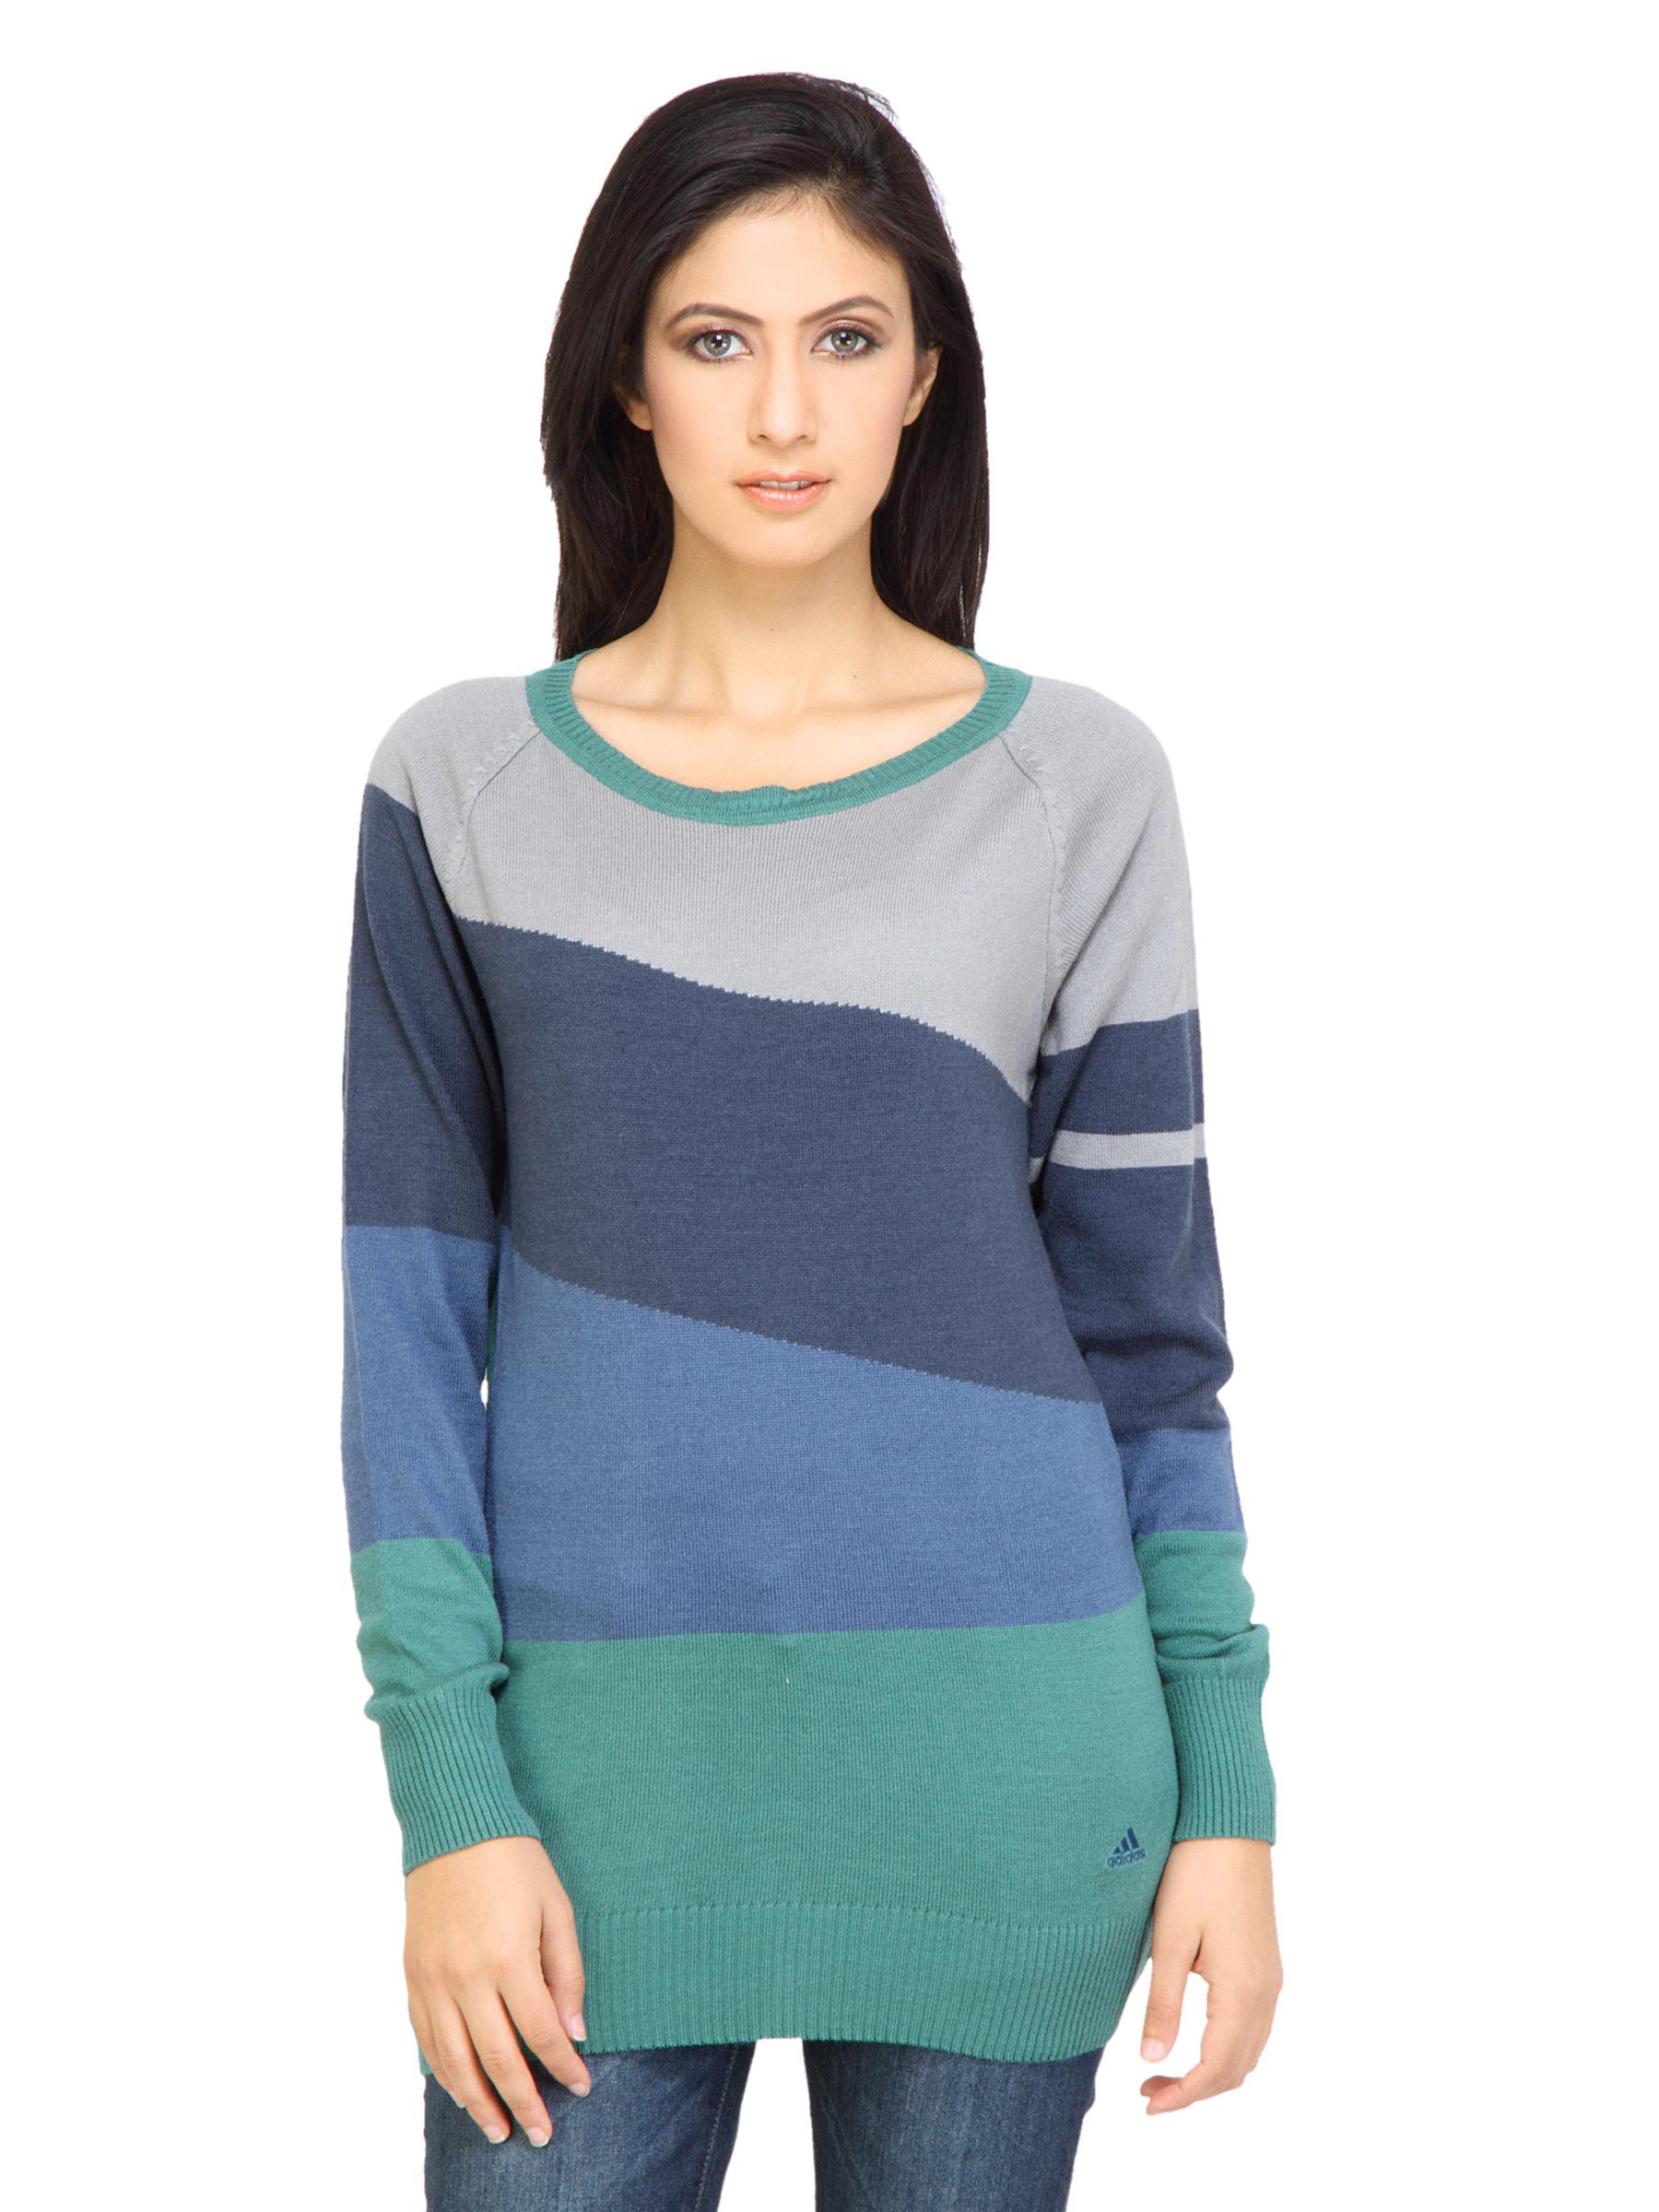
ADIDAS Women Stripes Grey Sweaters
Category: Apparel / Topwear / Sweaters
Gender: Women
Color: Grey
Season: Fall 2011
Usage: Casual